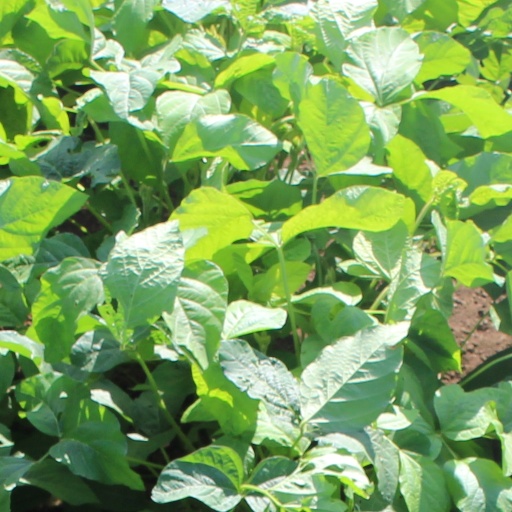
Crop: soybean